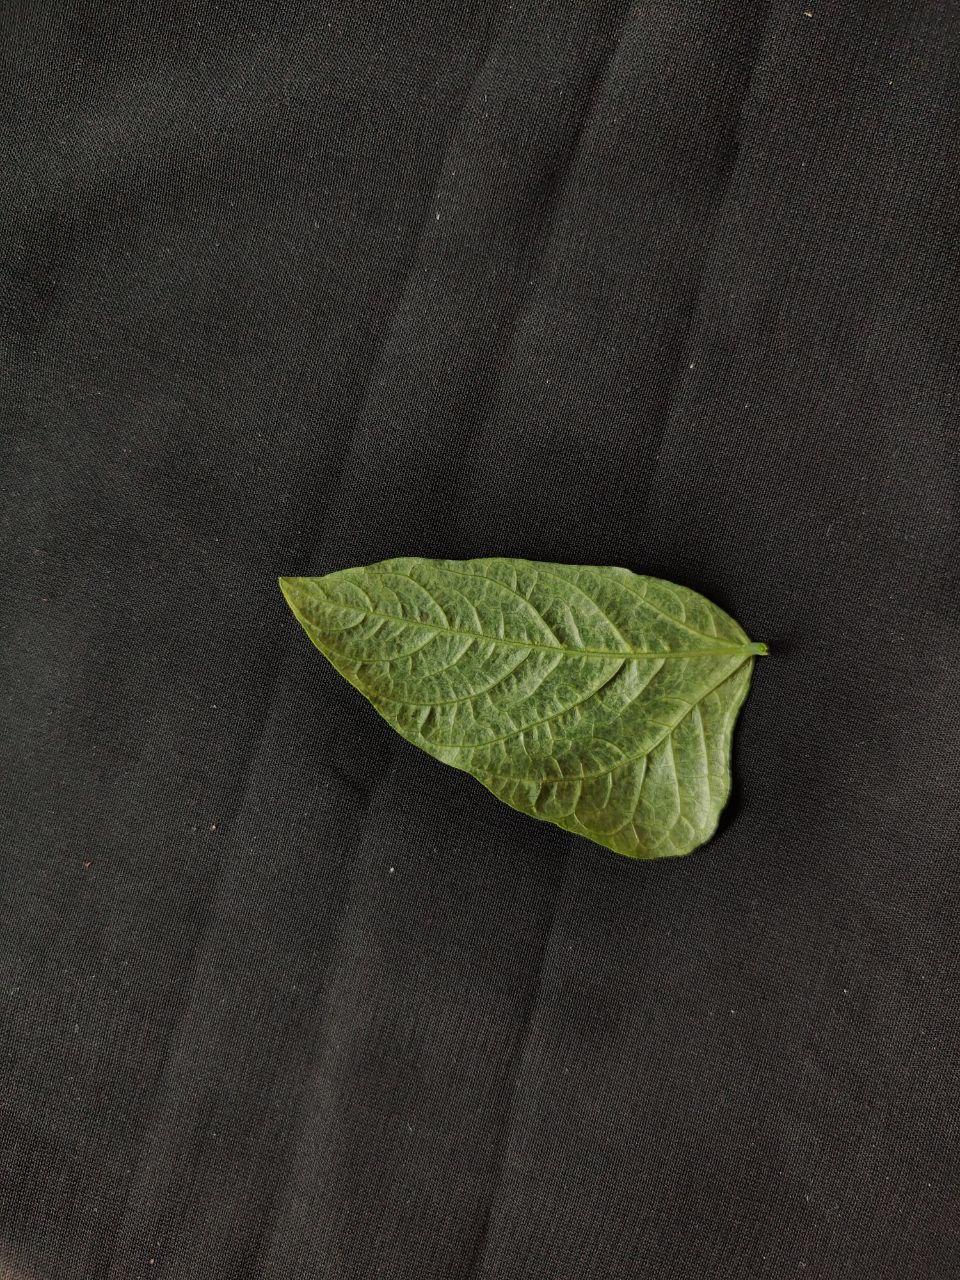
Crop: cowpea
Leaf condition: Mosaic Virus